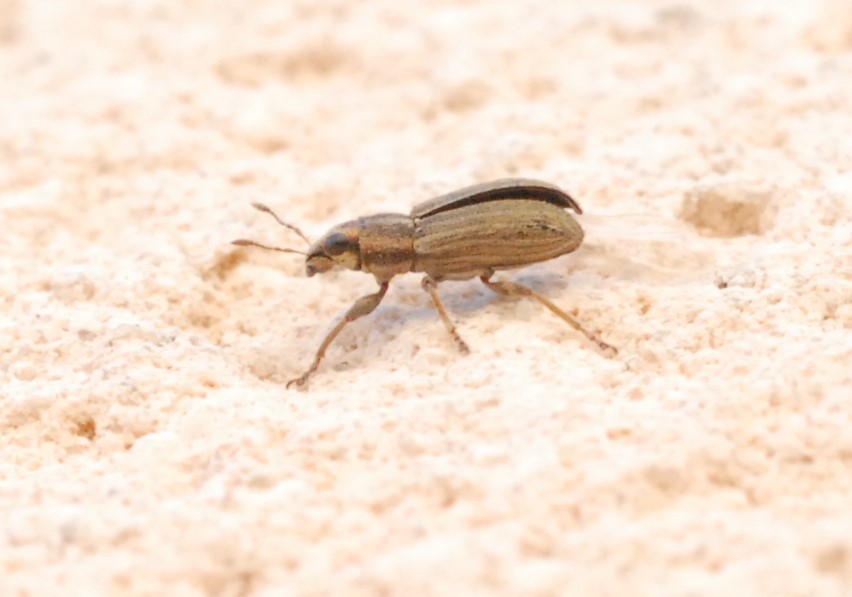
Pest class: pea_leaf_weevil